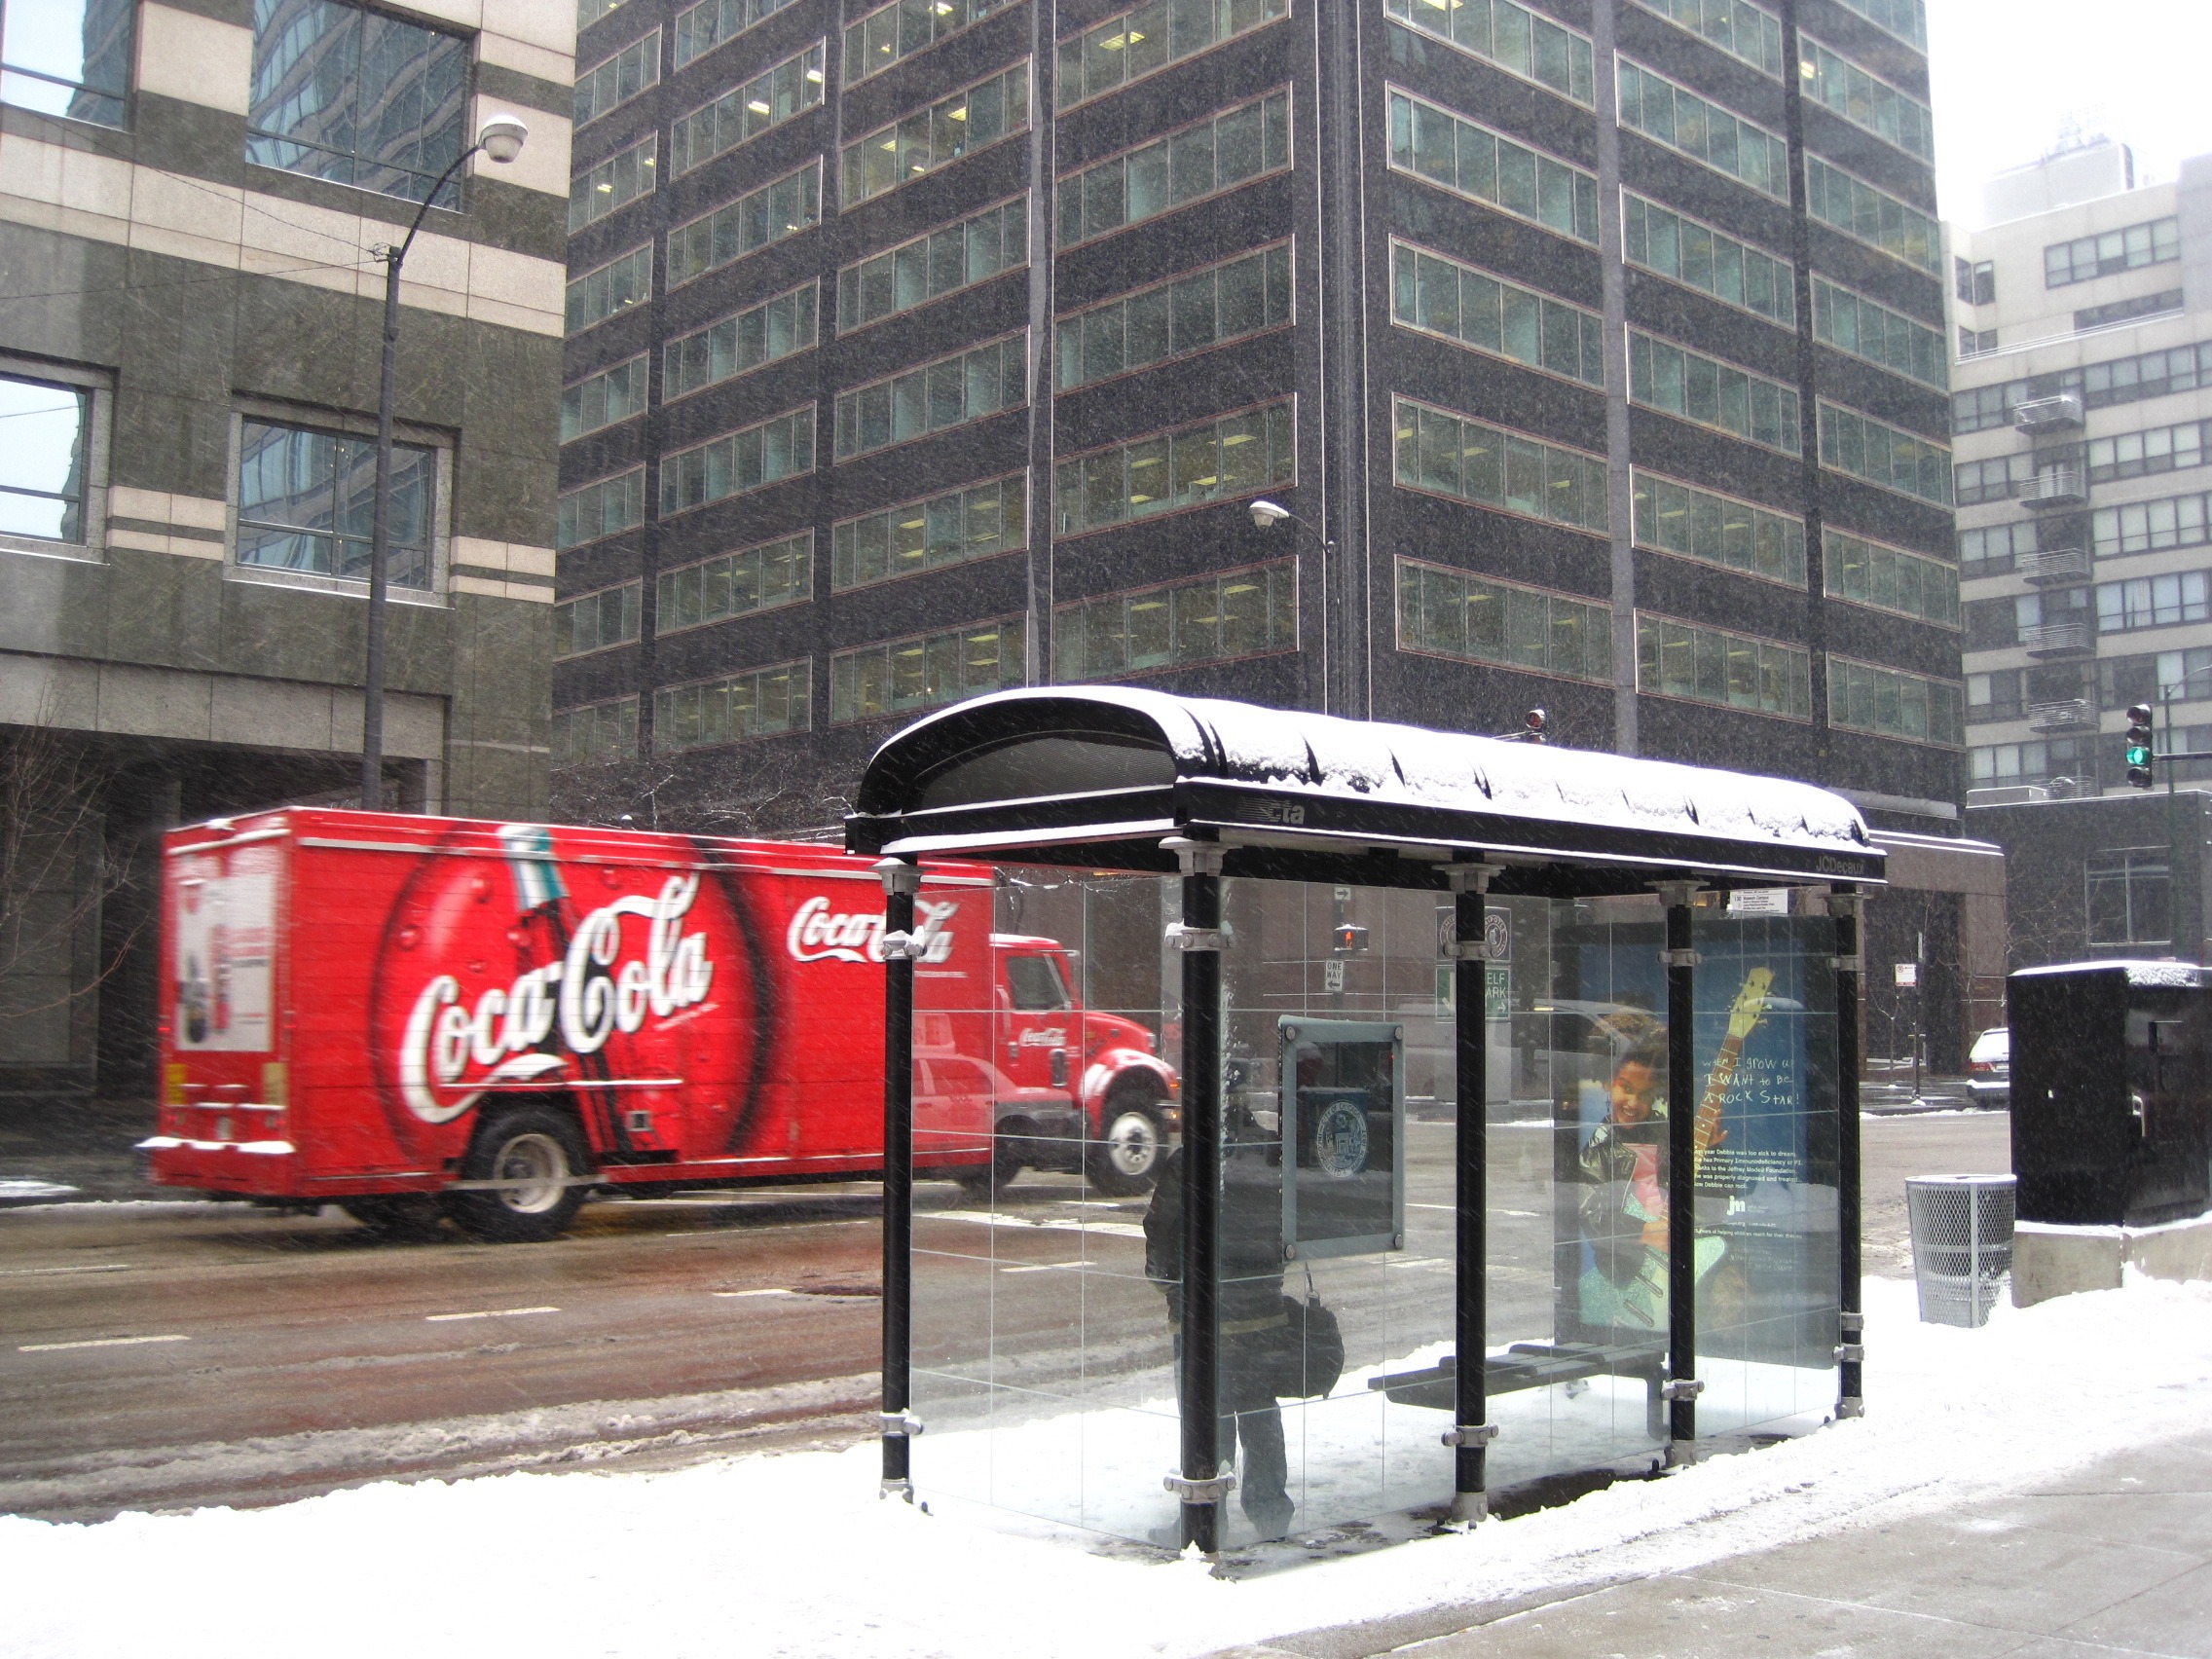
snow, winter, architecture, building, city, urban, downtown, transportation, transport, coke, tower, scenic, scenery, weather, landmark, metropolitan, public transport, bus stop, coca cola, bus, buildings, roadway, metropolis